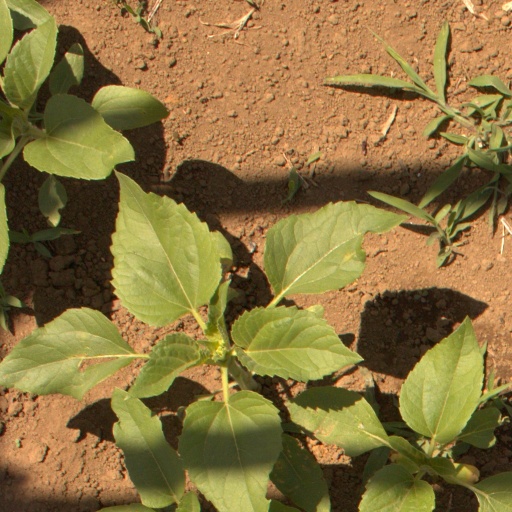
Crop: Jerusalem artichoke